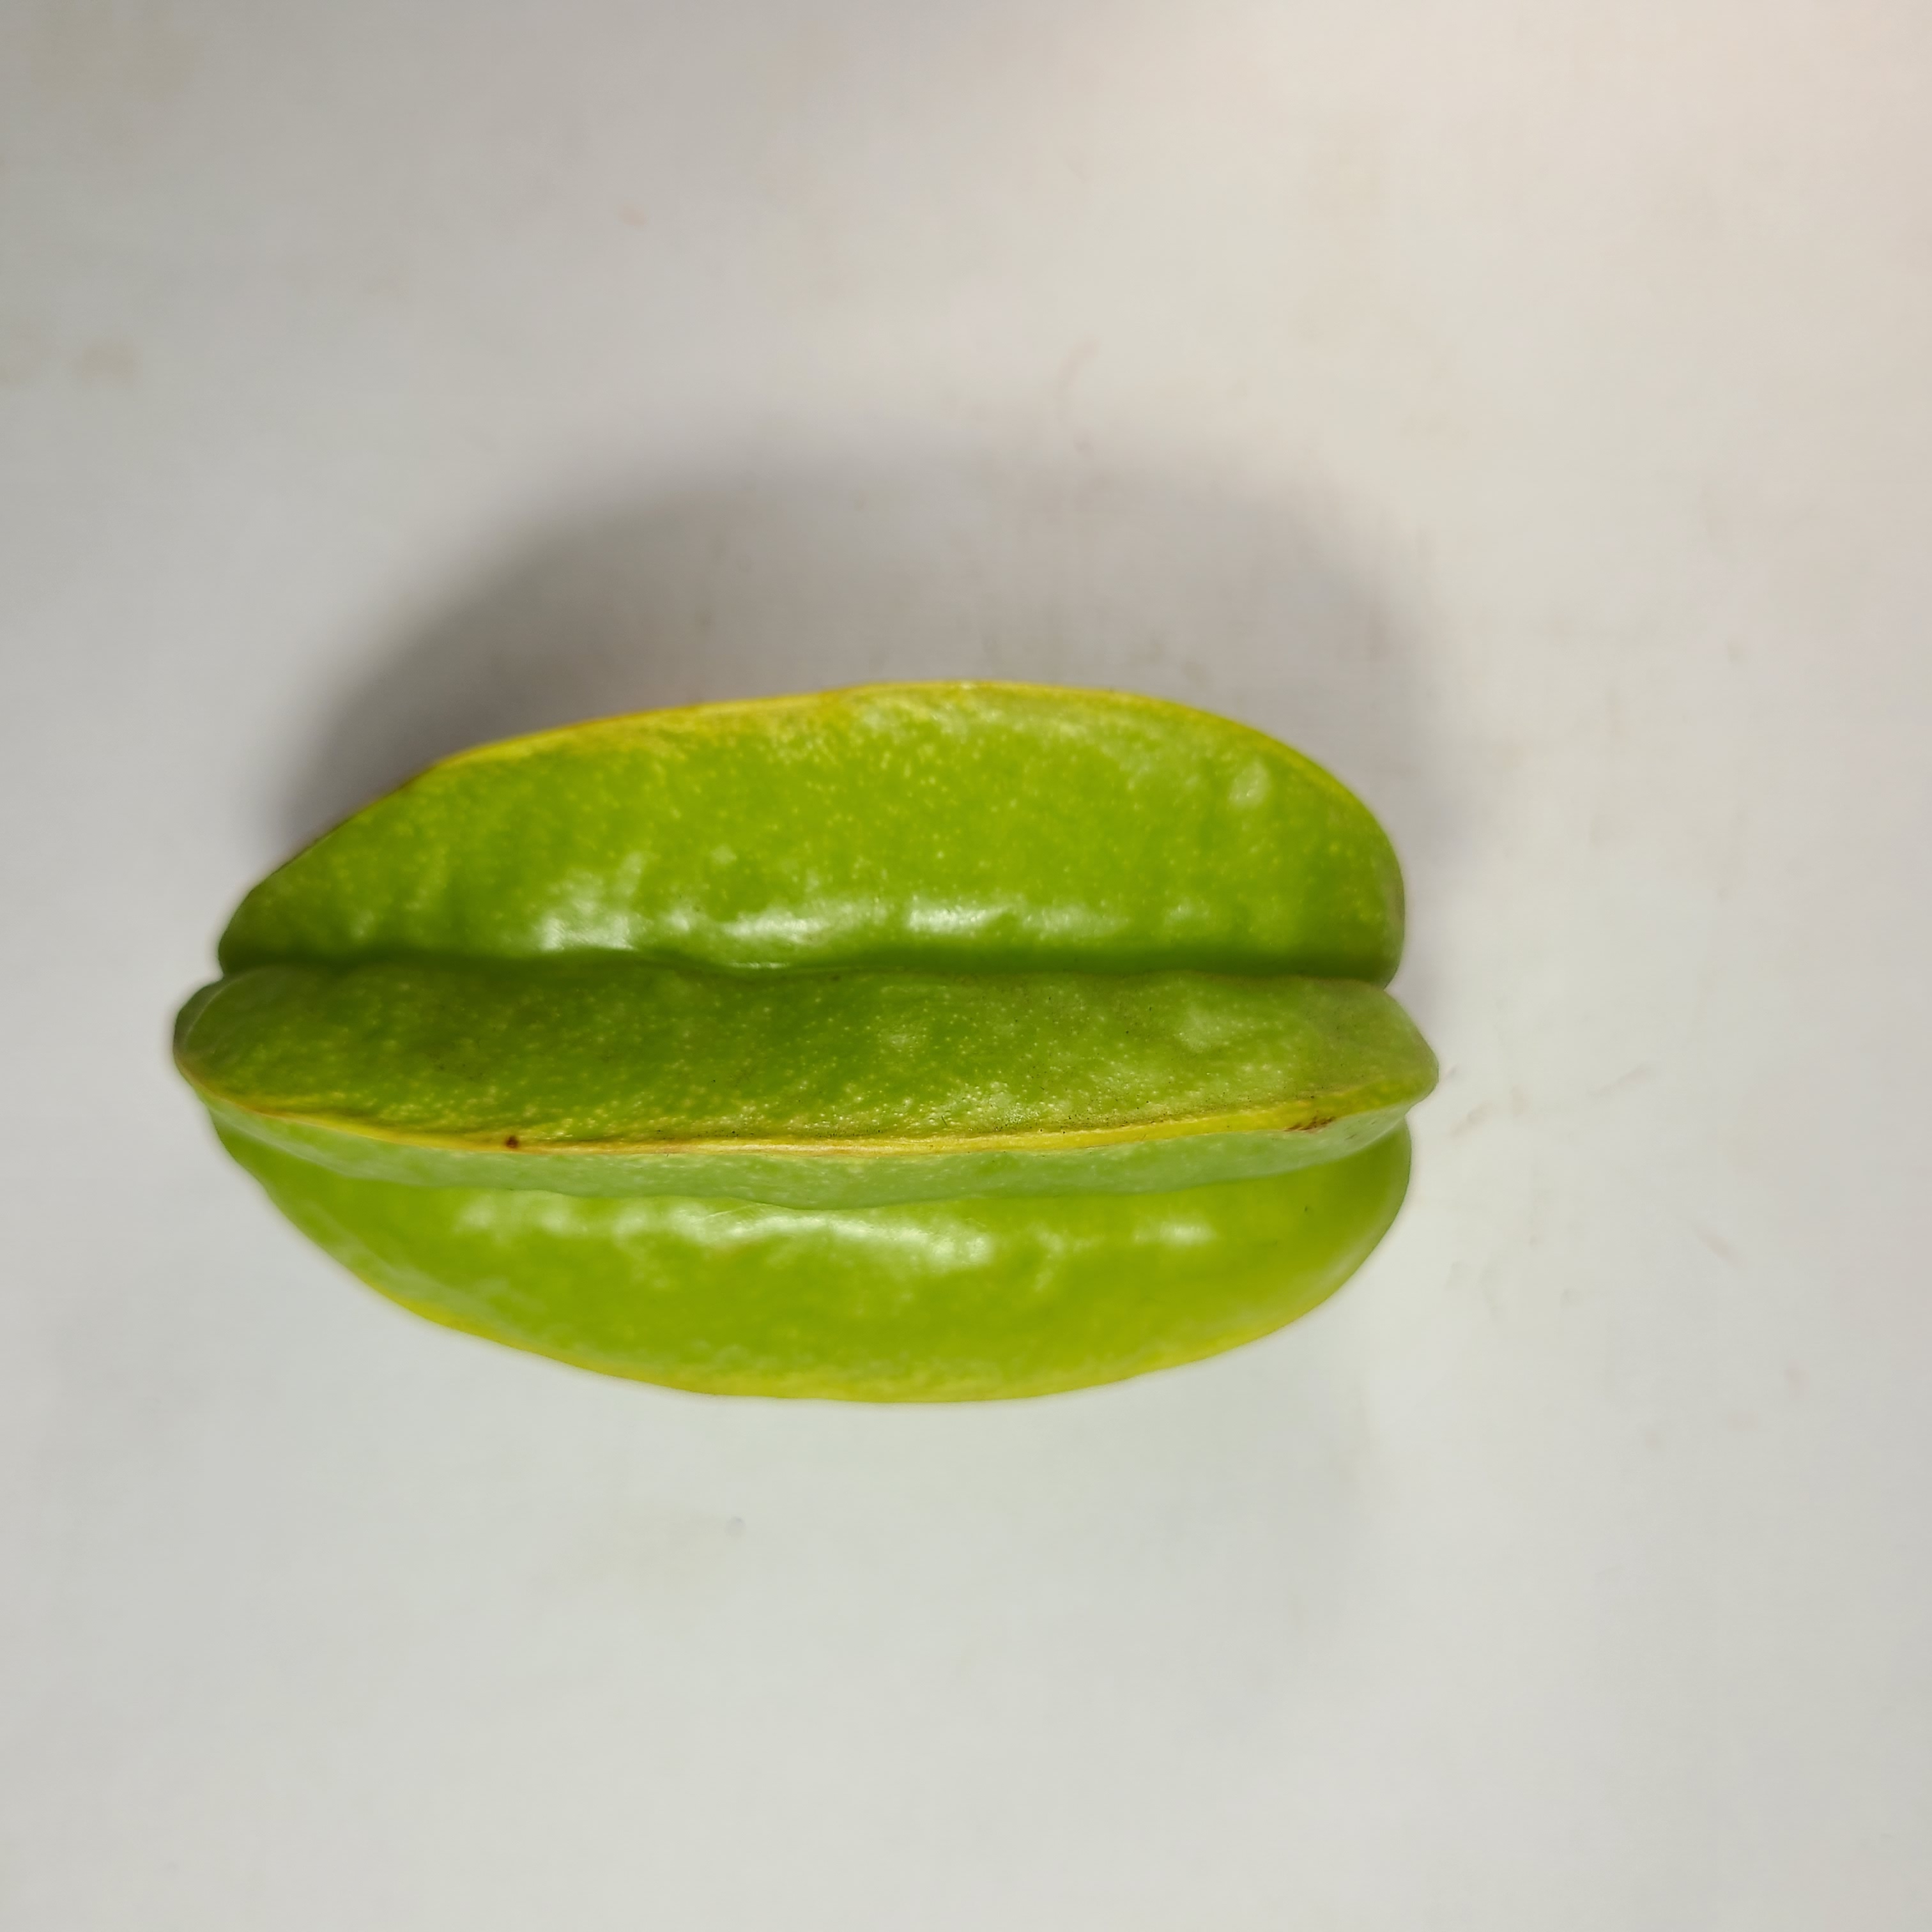
Label: Healthy Fruits